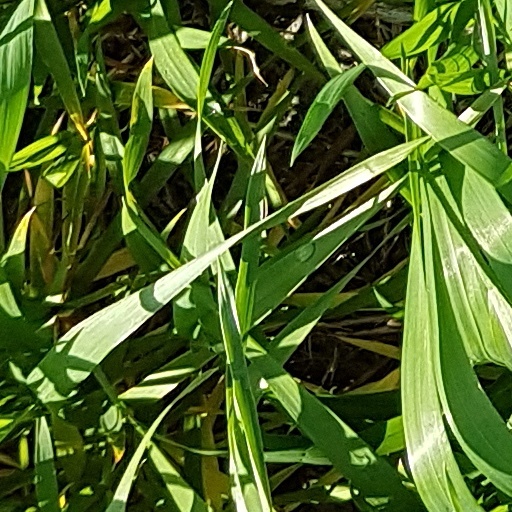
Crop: wheat